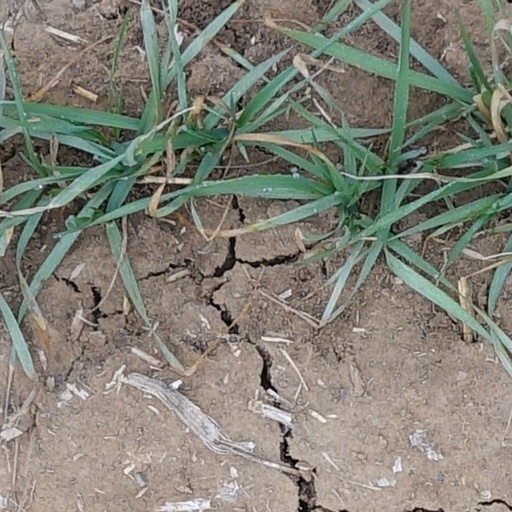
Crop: wheat